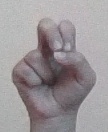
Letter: gaaf